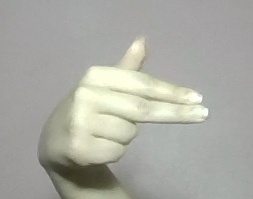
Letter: ghain